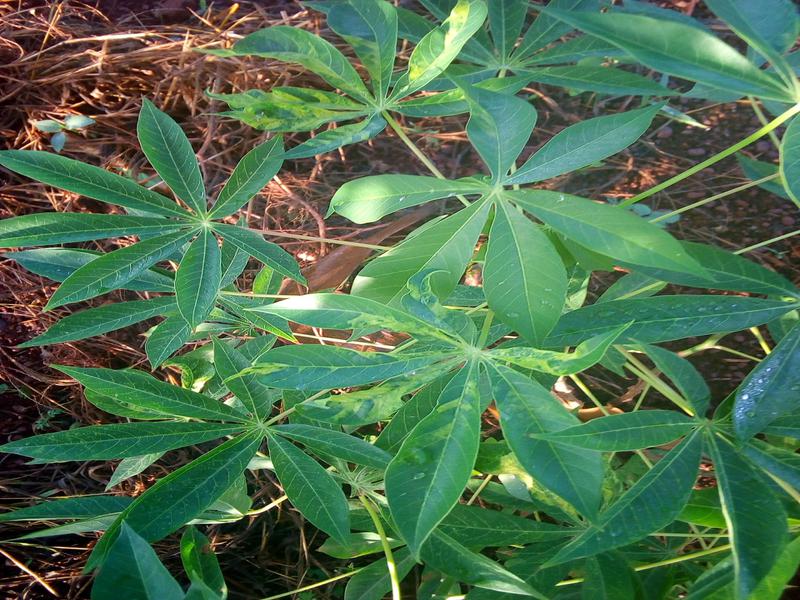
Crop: cassava
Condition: mosaic_disease